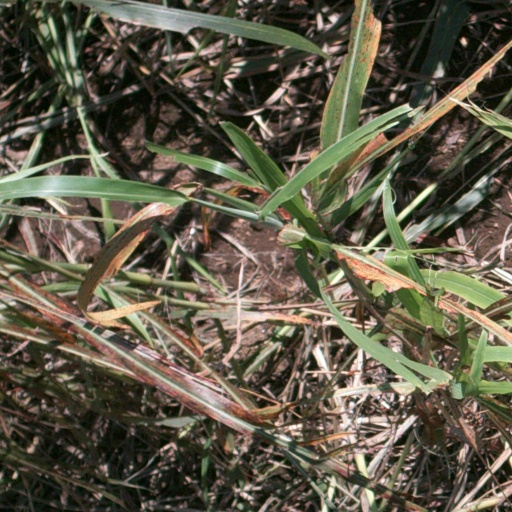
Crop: sorghum